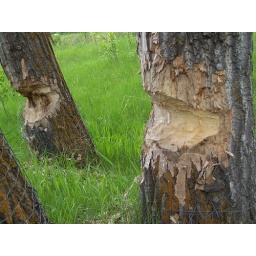
The beavers at our neighborhood creek obviously weren't deterred by the chicken wire at the base of these trees.